Valle de Abdalajís

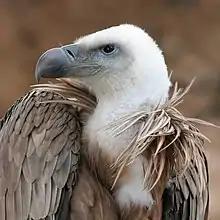
Griffon vulture.

The vegetation of this county is typical of a Mediterranean mountain town, abounding in low brush scrub and xerophytic vegetation due to dry and hot weather. Furthermore, the rockiness of the mountains and the fate of the lands to the cultivation of almond, grain and olive trees, the forests are absent.